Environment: real
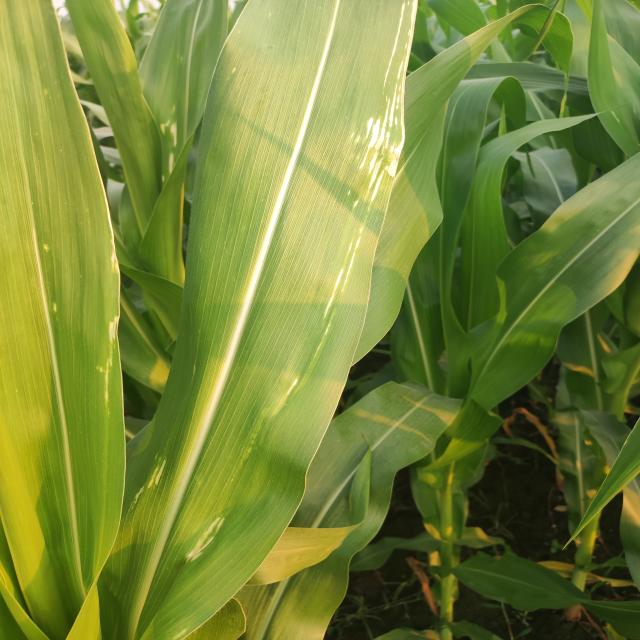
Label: northern_corn_leaf_blight